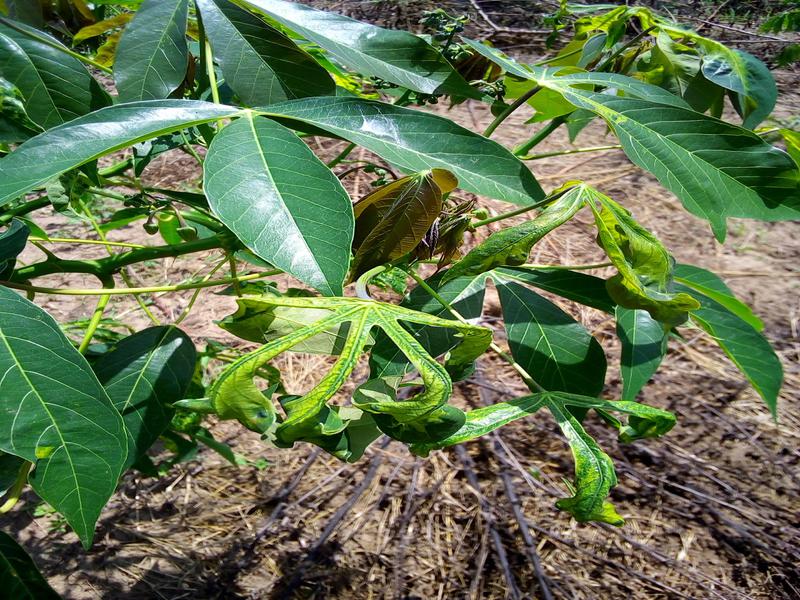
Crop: cassava
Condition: mosaic_disease